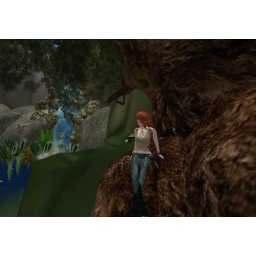
just sitting on the tree by the water